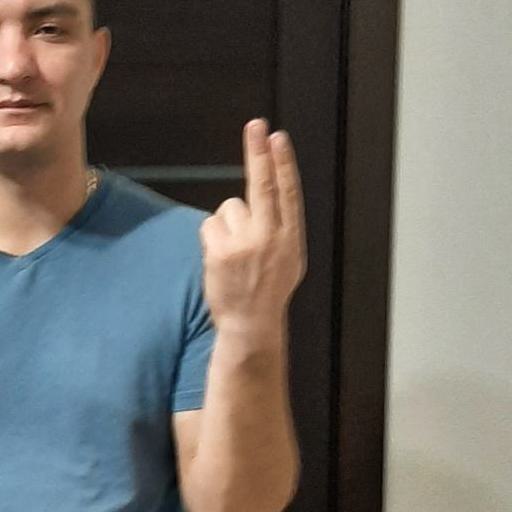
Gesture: two_up_inverted